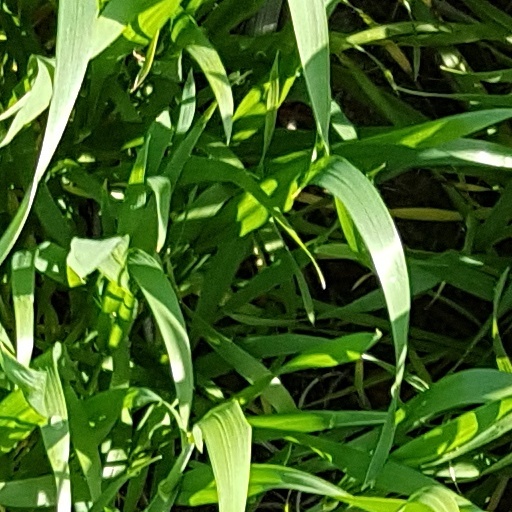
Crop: wheat